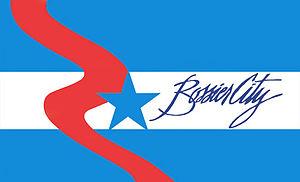
La ville de Bossier City est située dans la paroisse de Bossier, dans l’État de Louisiane, aux États-Unis. Elle se trouve face à Shreveport, sur la rive de la rivière Rouge du Sud. Sa population s’élevait à 61 315 habitants lors du recensement de 2010, estimée à 68 485 habitants en 2016.